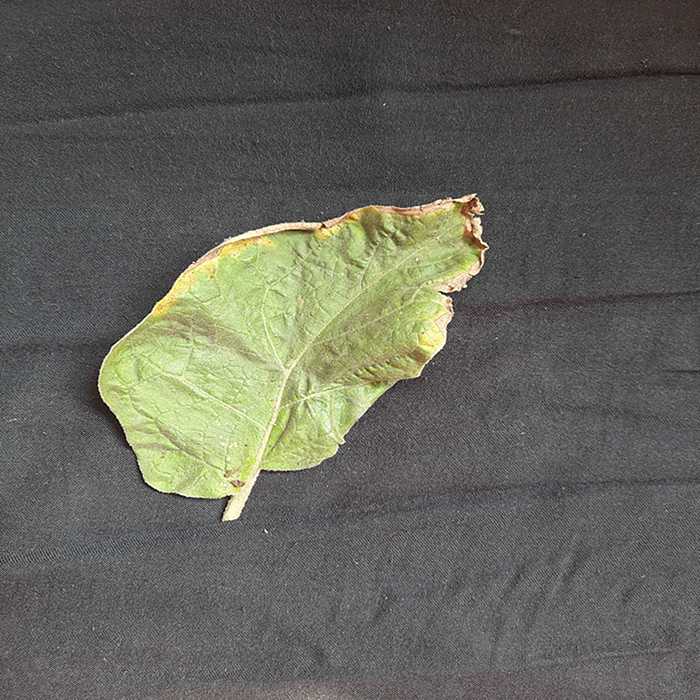
Plant: Eggplant
Label: Eggplant begomovirus